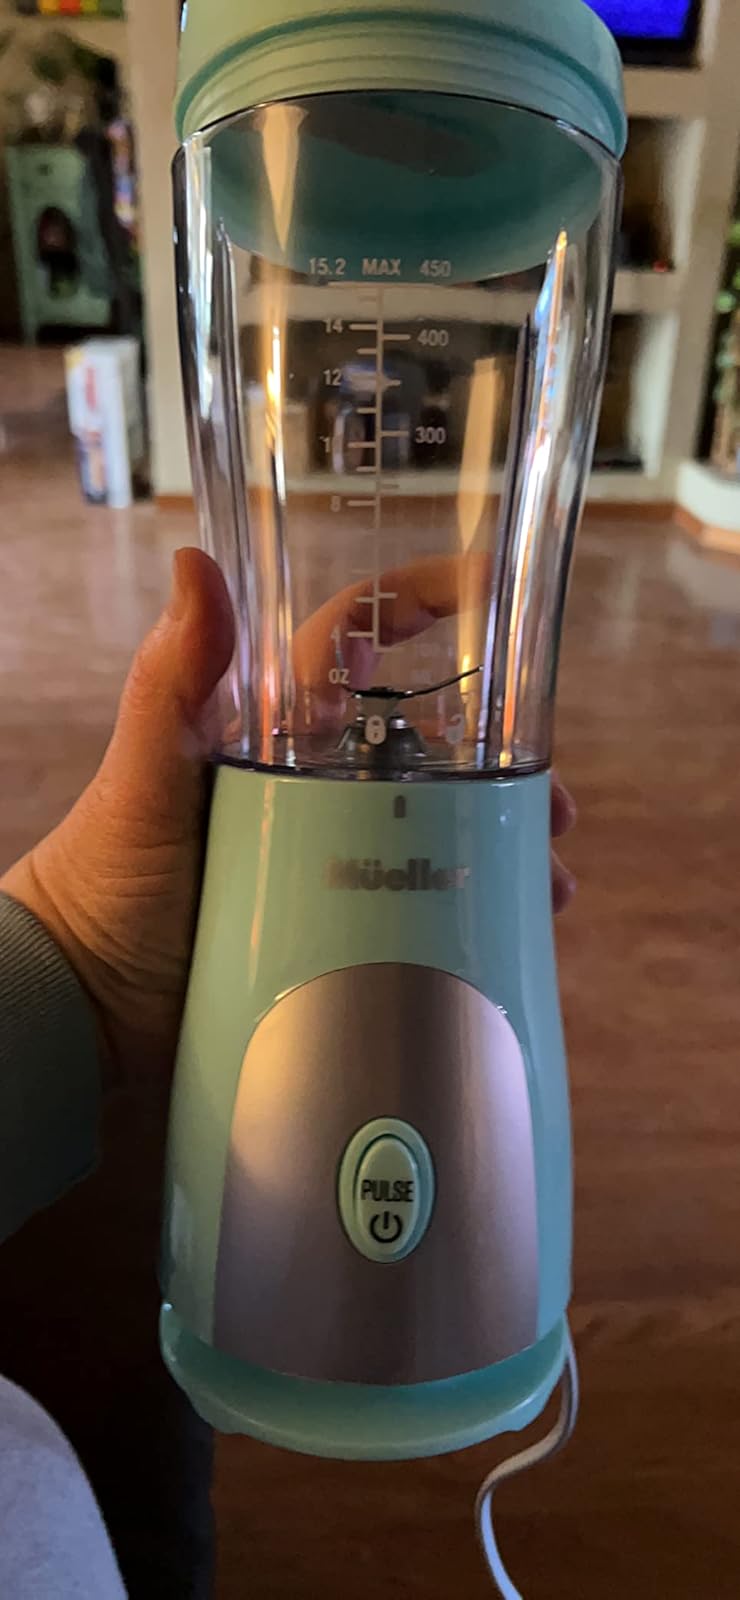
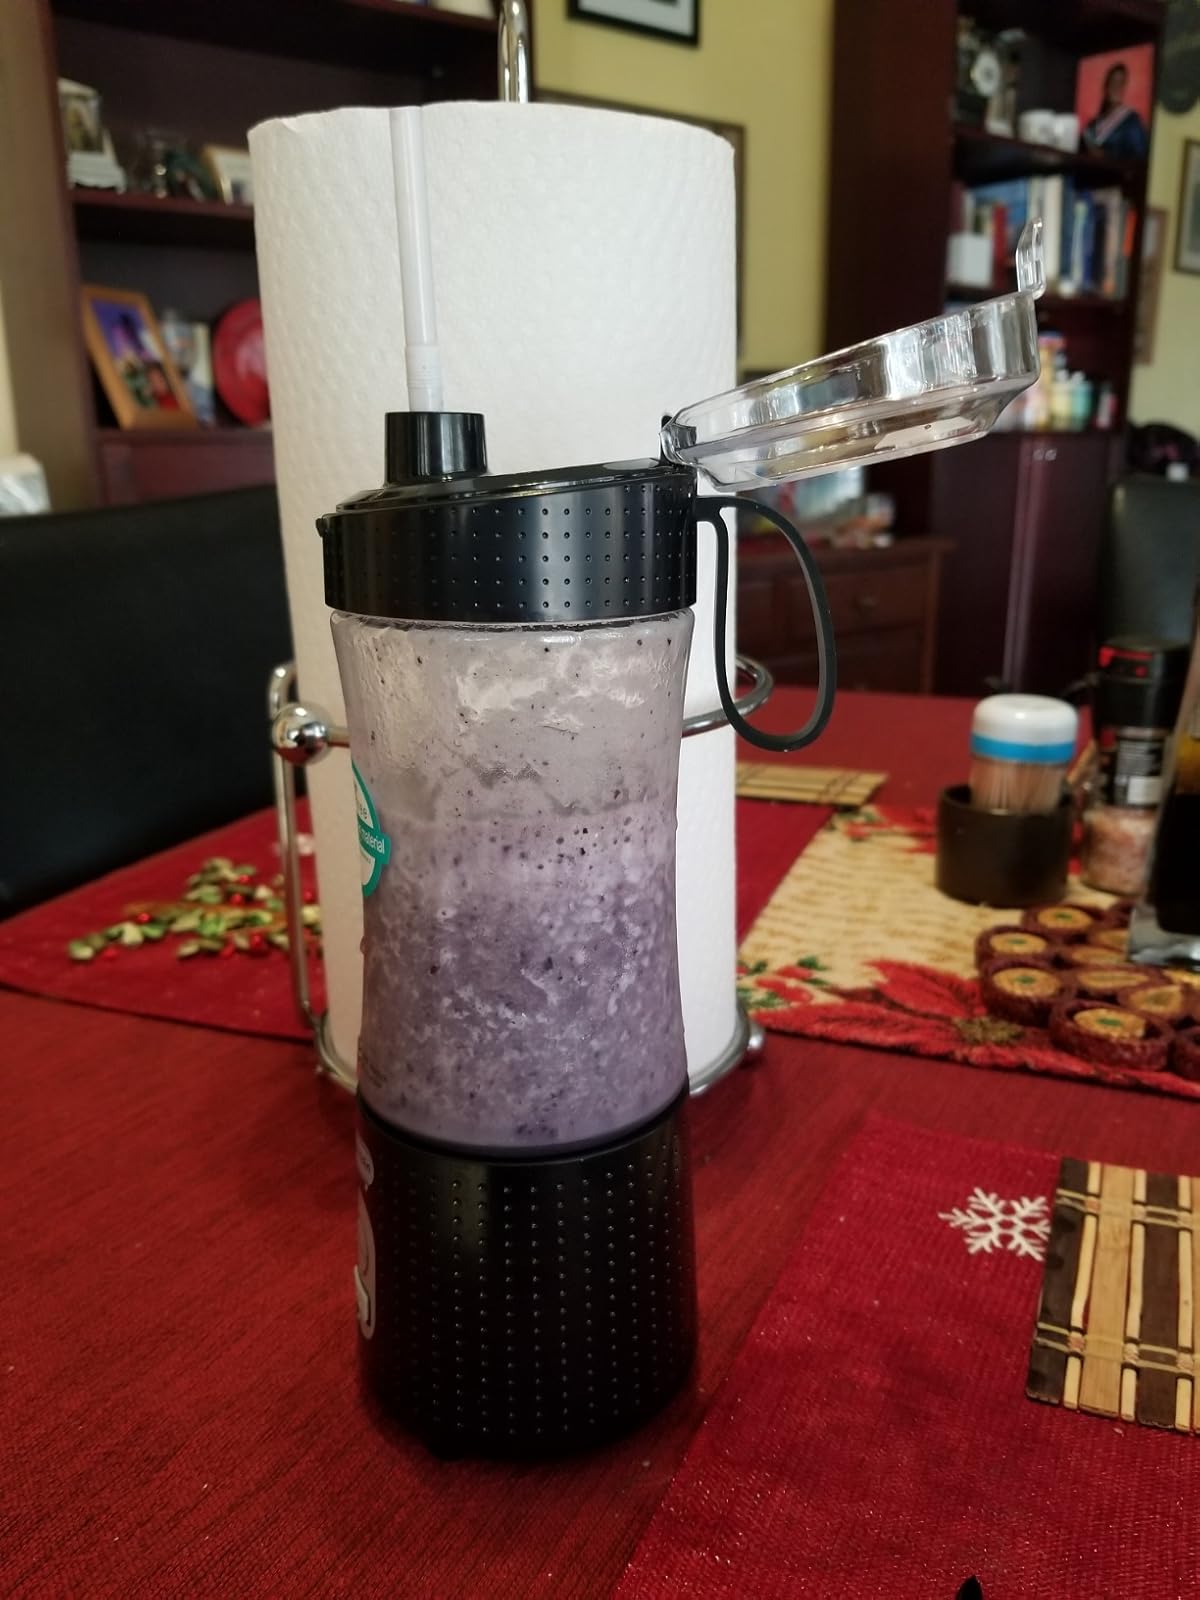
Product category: items_blender
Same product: no